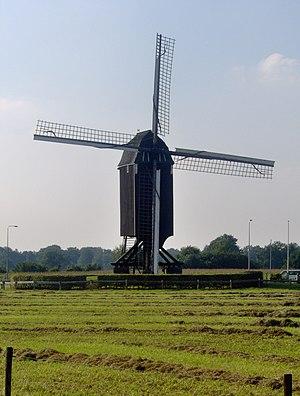
Cet article recense les moulins à vent de la province d'Overijssel, aux Pays-Bas.